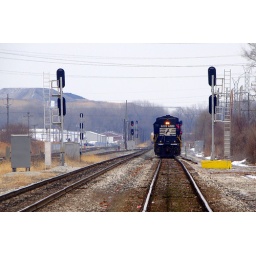
The Archelor Mittal bottle train sits at the signal in Dolton waiting for permission to head up to the steel mill